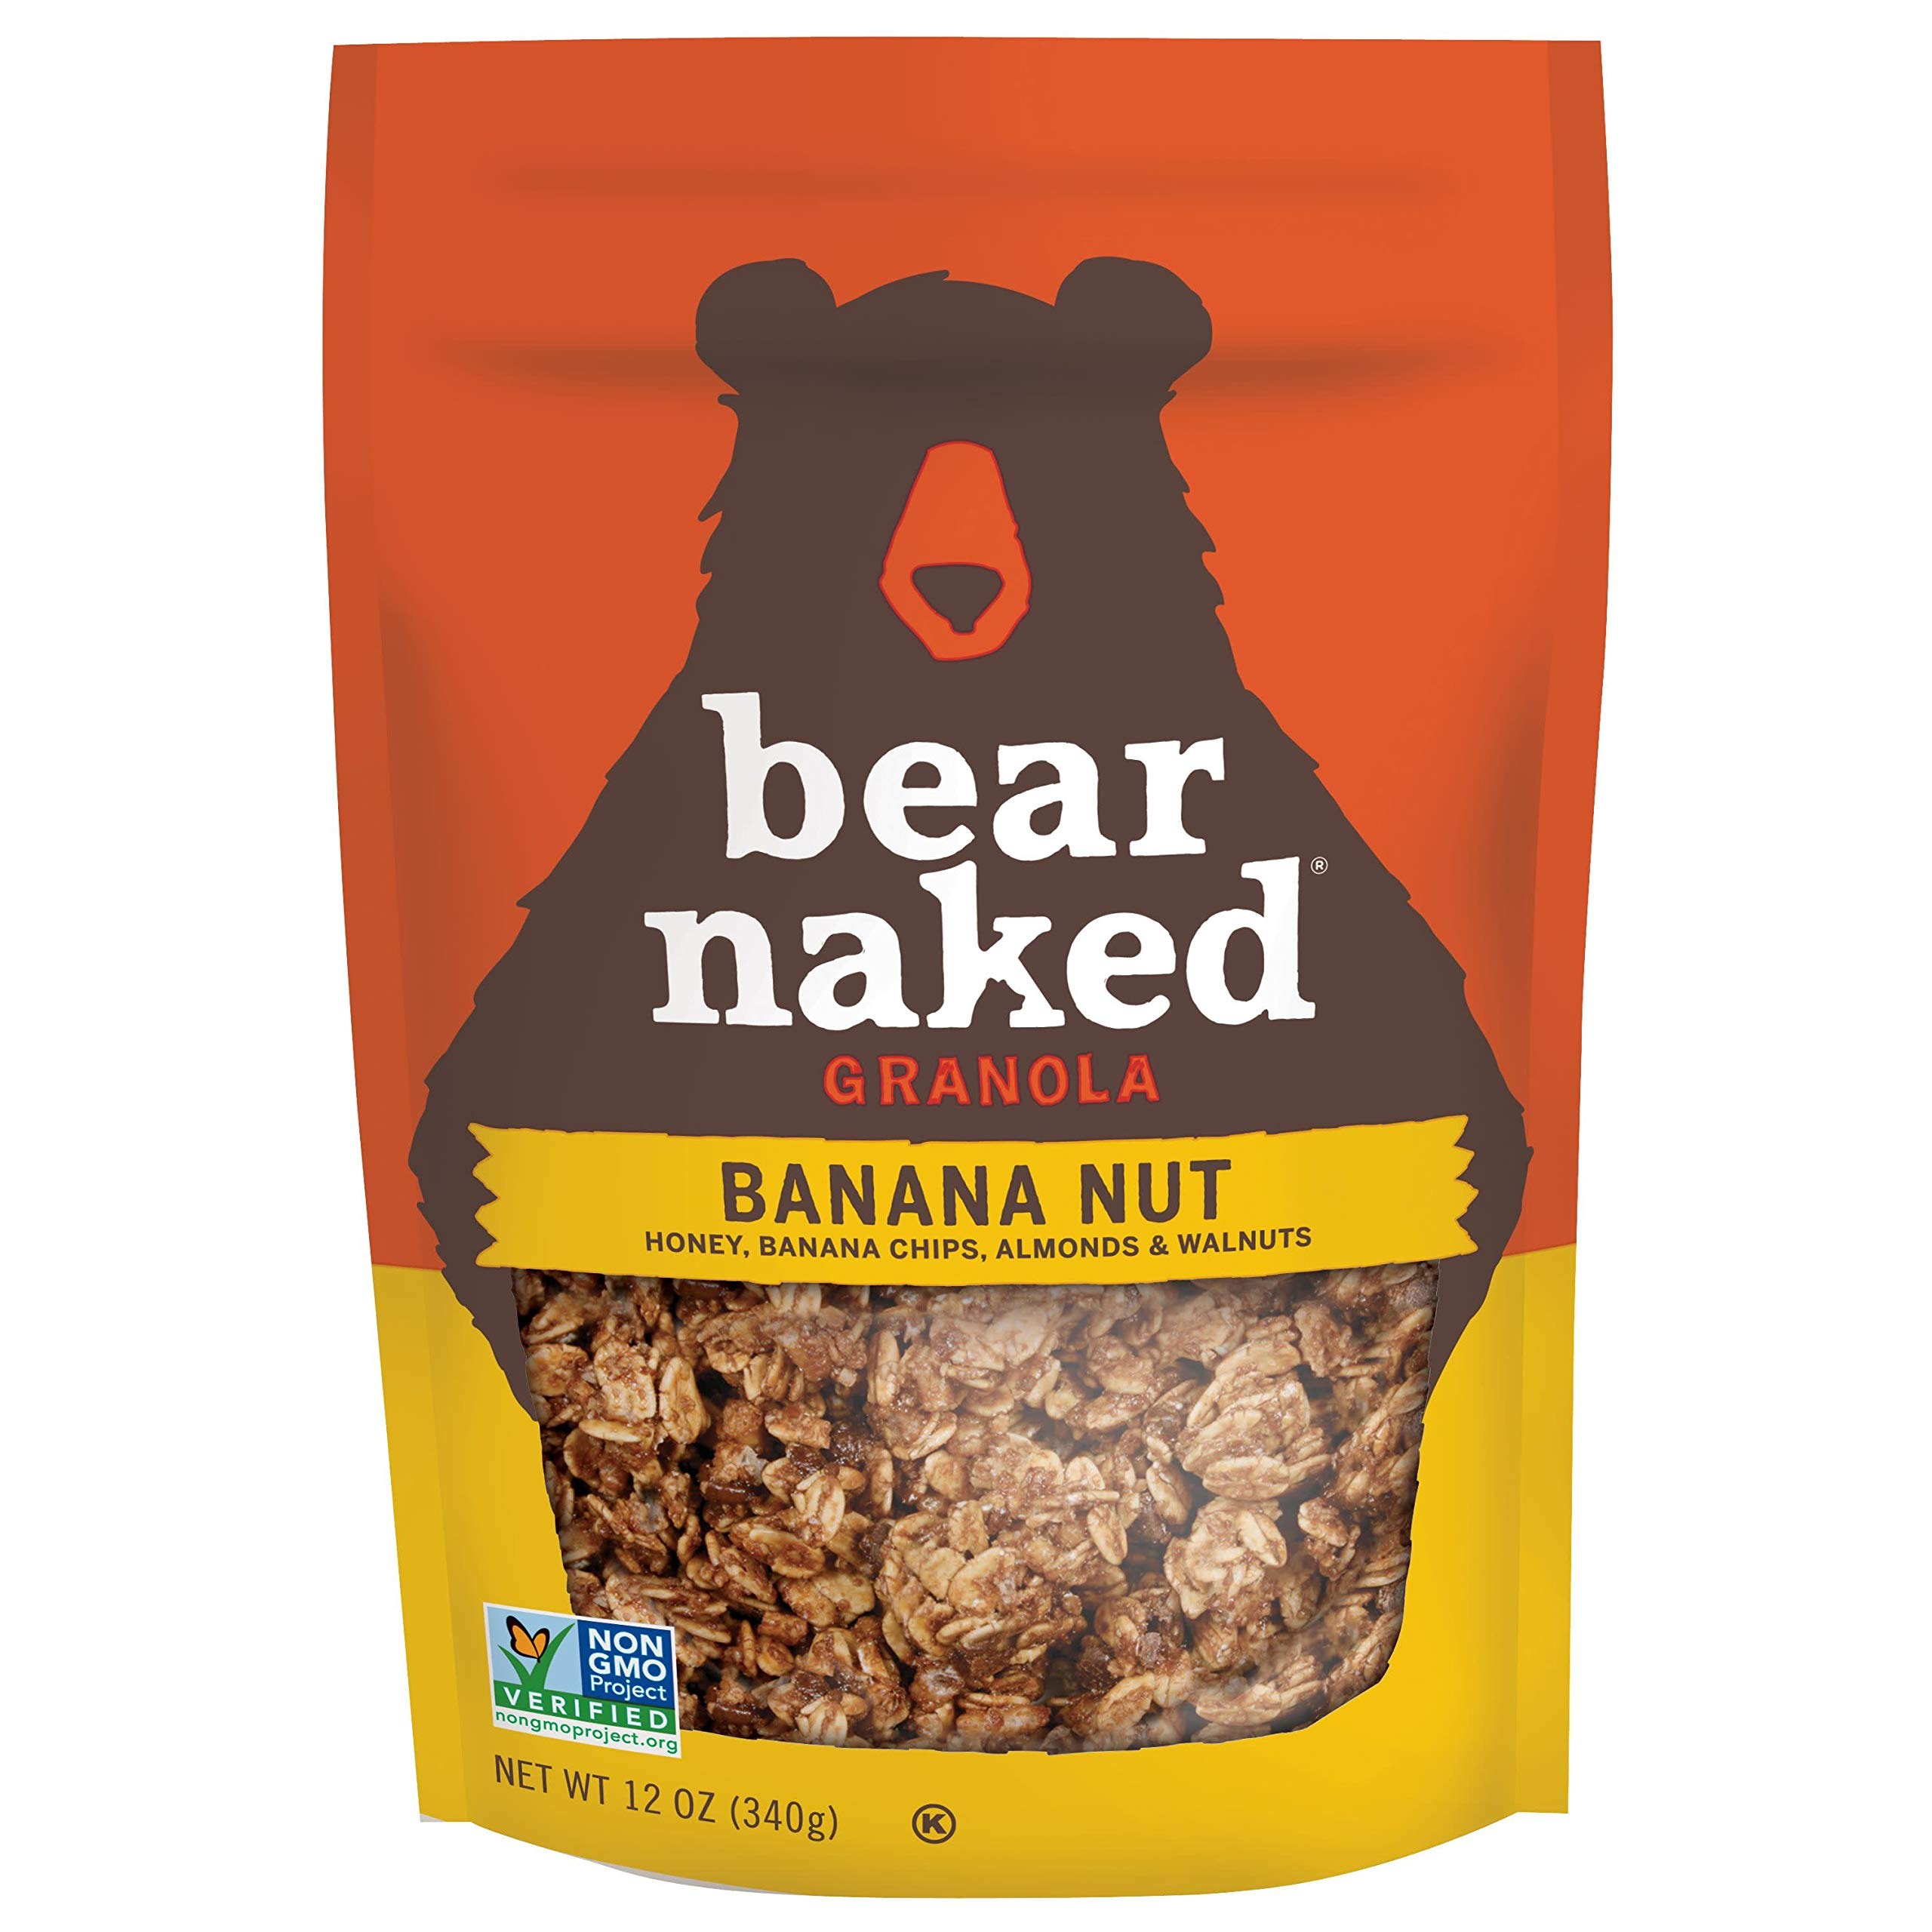
Item Name: Bear Naked Banana Nut Granola - Non-GMO, Kosher, Vegetarian Friendly - 12 Oz
Bullet Point 1: A delicious blend of honey, banana chips, almonds, and walnuts
Bullet Point 2: Bear Naked Banana Nut Granola is a tasty way to start your day
Bullet Point 3: With 29 grams of whole grains per 54 gram serving; Non-GMO Project Verified, and Kosher Pareve
Bullet Point 4: Take-anywhere resealable pouch makes for the perfect portable healthy snack; Bowl it, palm it, bag it
Bullet Point 5: Includes 1, 12-ounce pouch of Bear Naked Granola; Packaged for freshness and great taste
Value: 12.0
Unit: Ounce

Price: 5.89